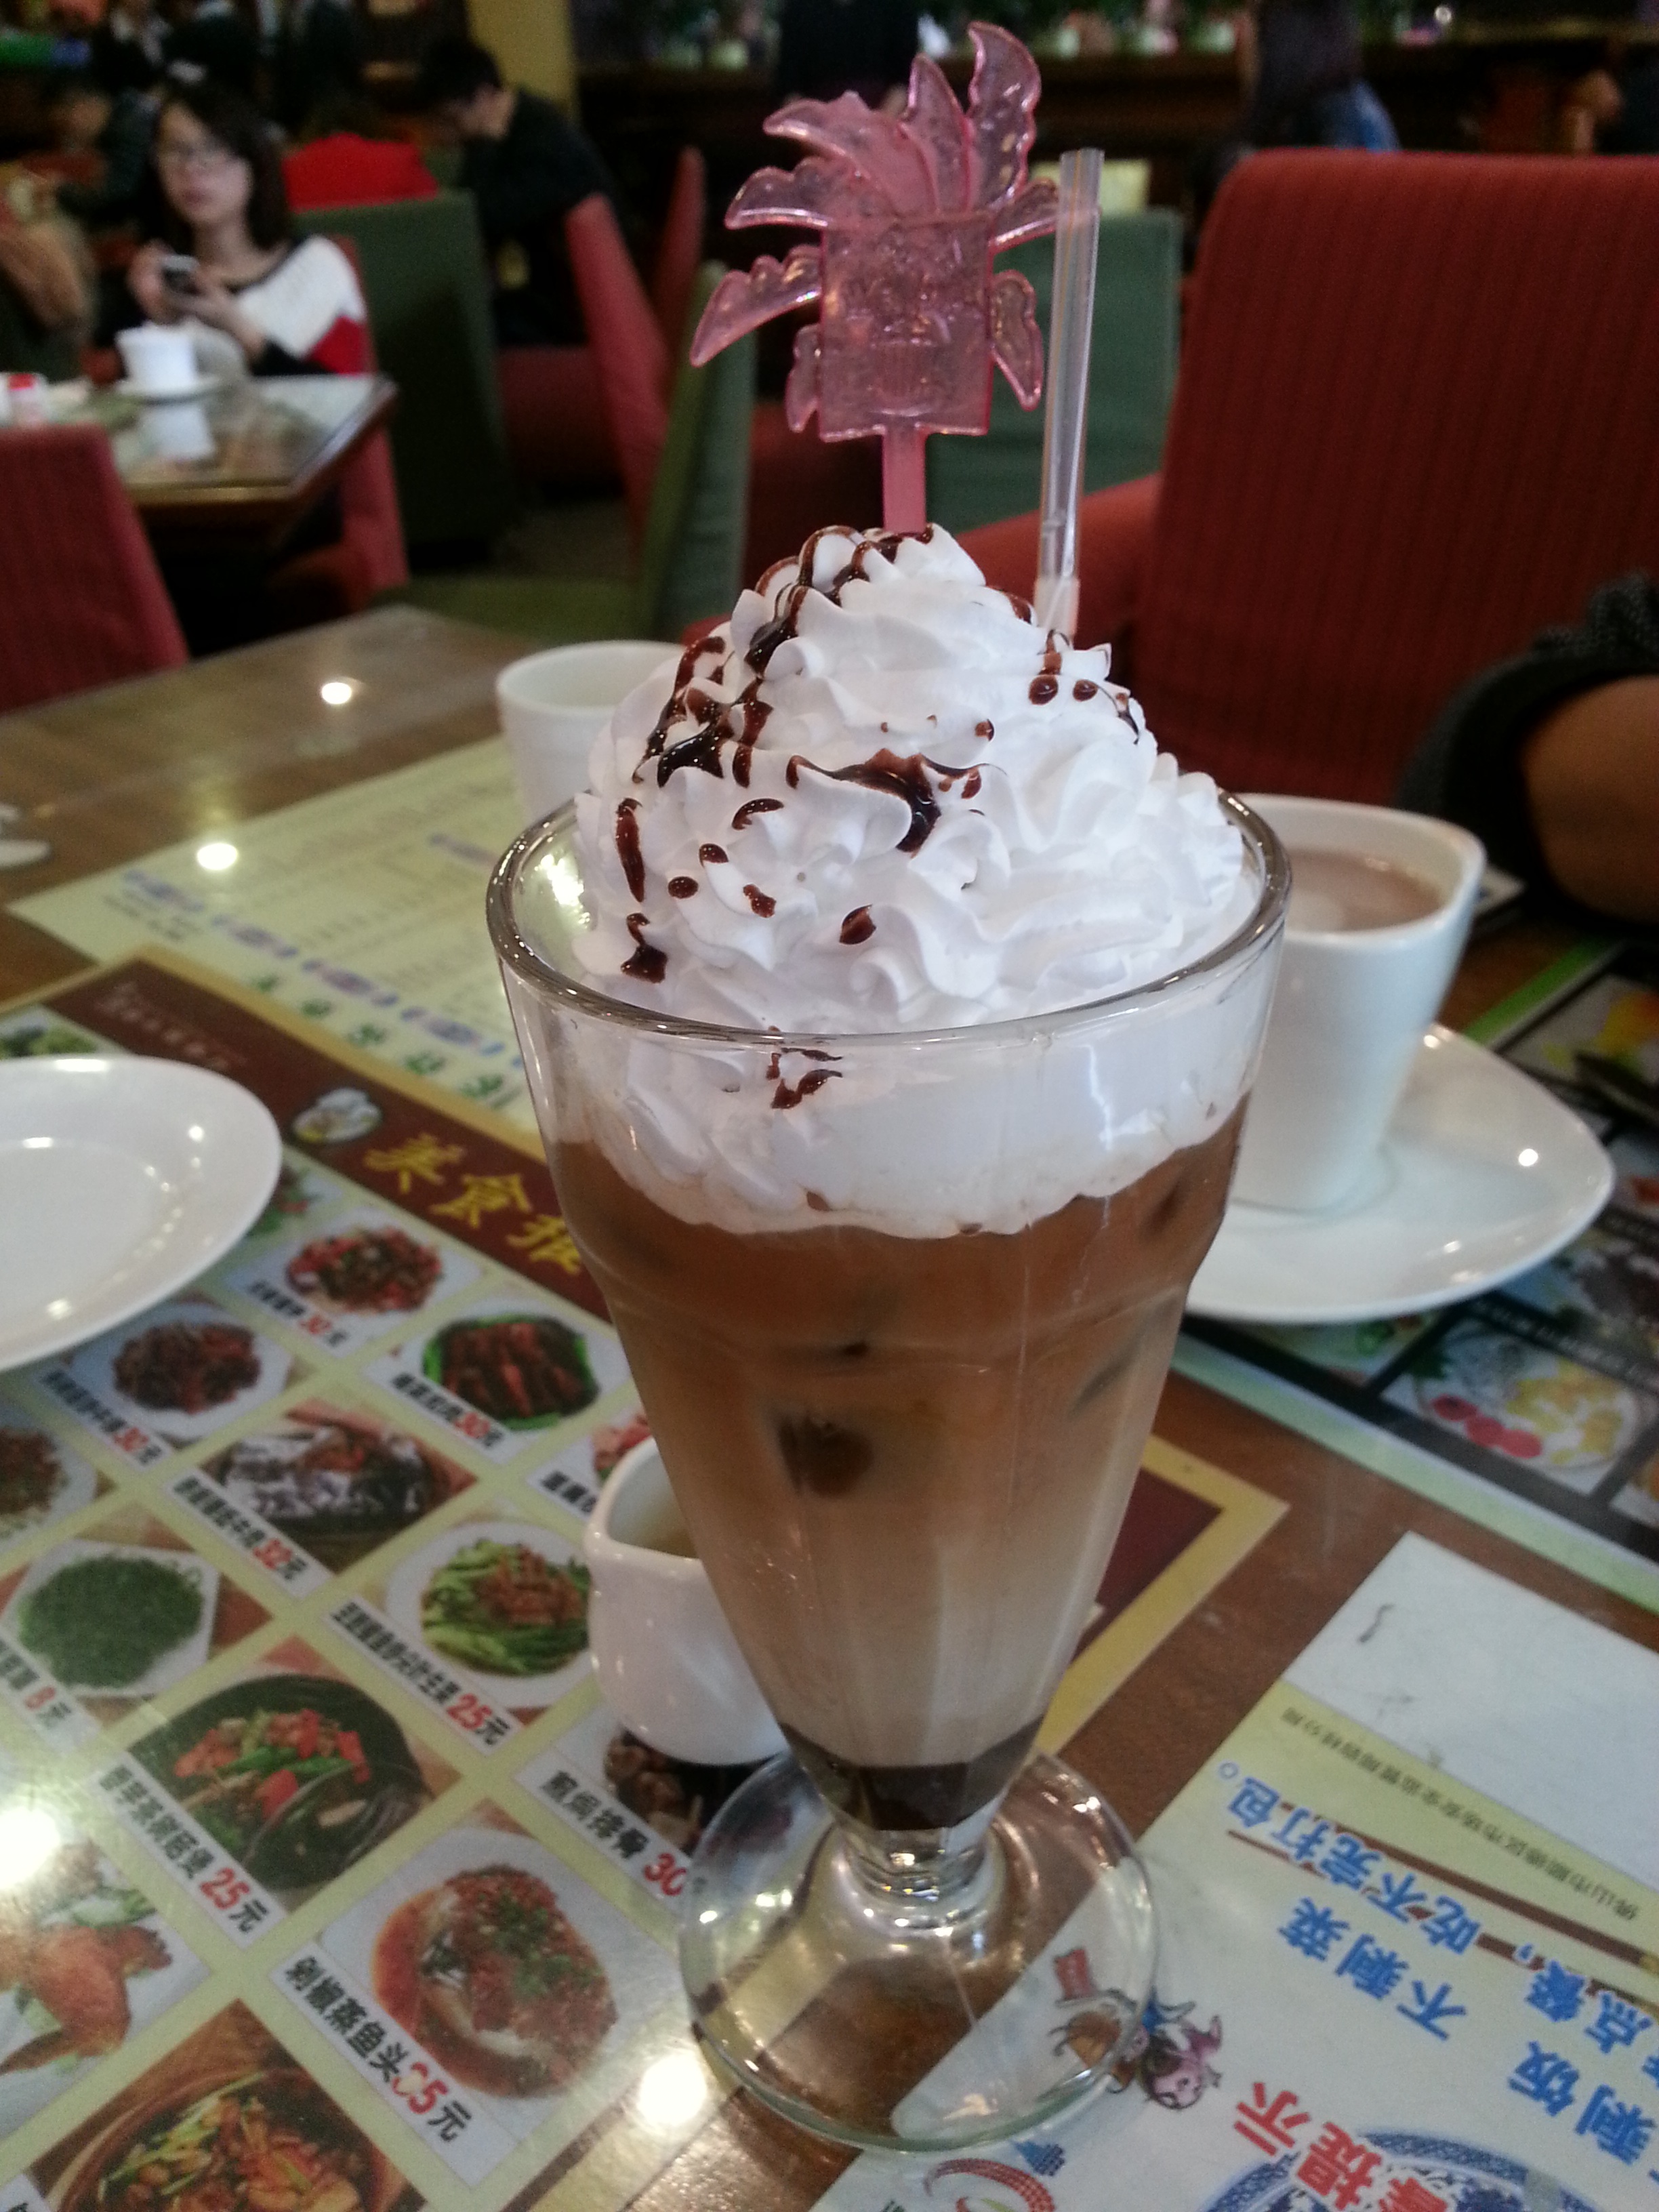
warm, cup, meal, food, drink, ice cream, dessert, dinner, sweetness, flavor